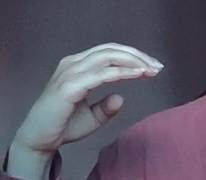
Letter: jeem